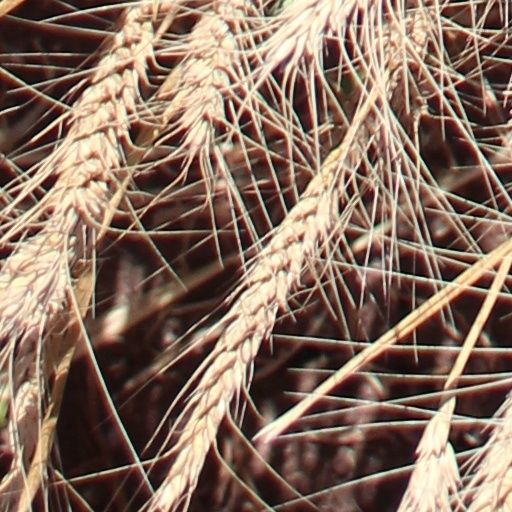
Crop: wheat